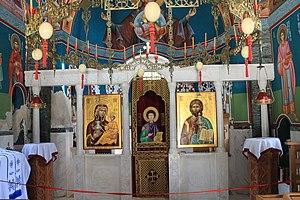
Le monastère de Staro Hopovo est un monastère orthodoxe serbe situé en Serbie dans la province autonome de Voïvodine, près de la ville d'Irig. Il est un des 16 monastères de la Fruška gora, dans la région de Syrmie. Il dépend de l'éparchie de Syrmie et figure sur la liste des monuments culturels d'importance exceptionnelle de la République de Serbie.